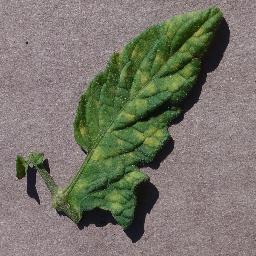
Label: Tomato___Leaf_Mold